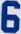
Number: 6